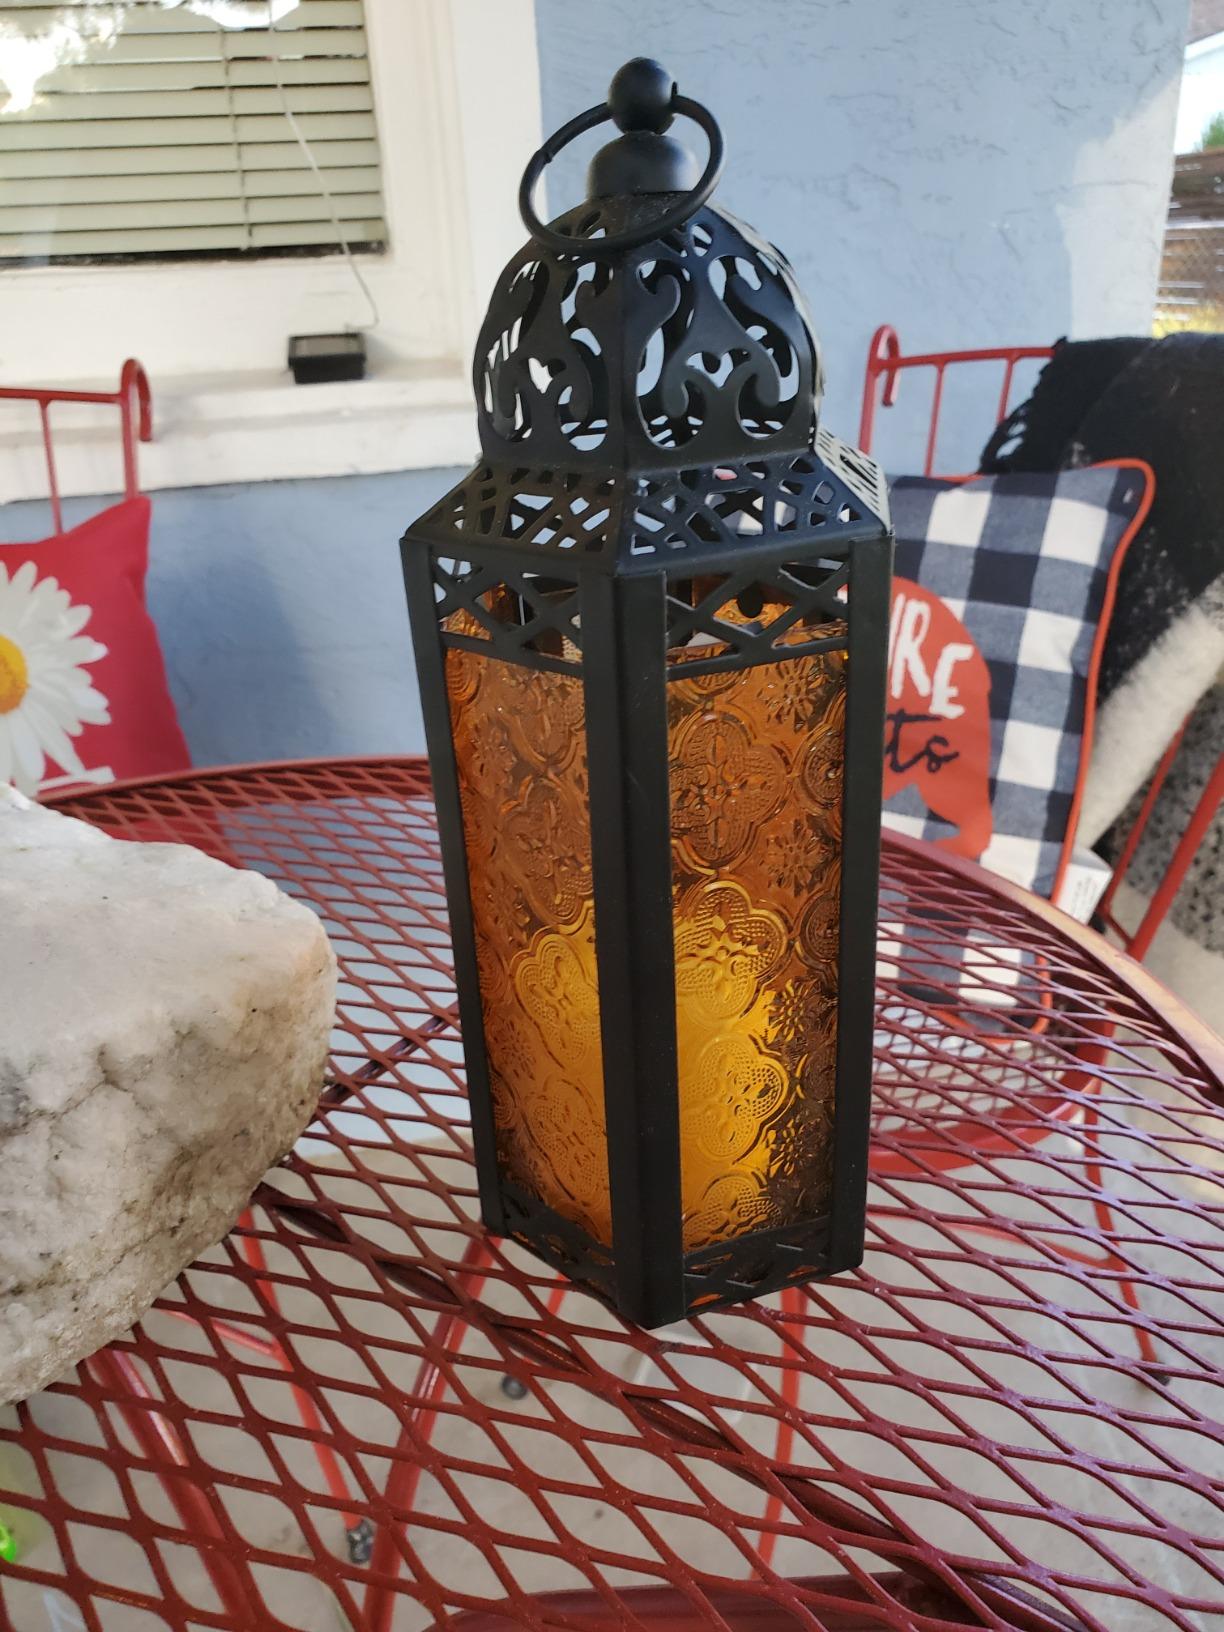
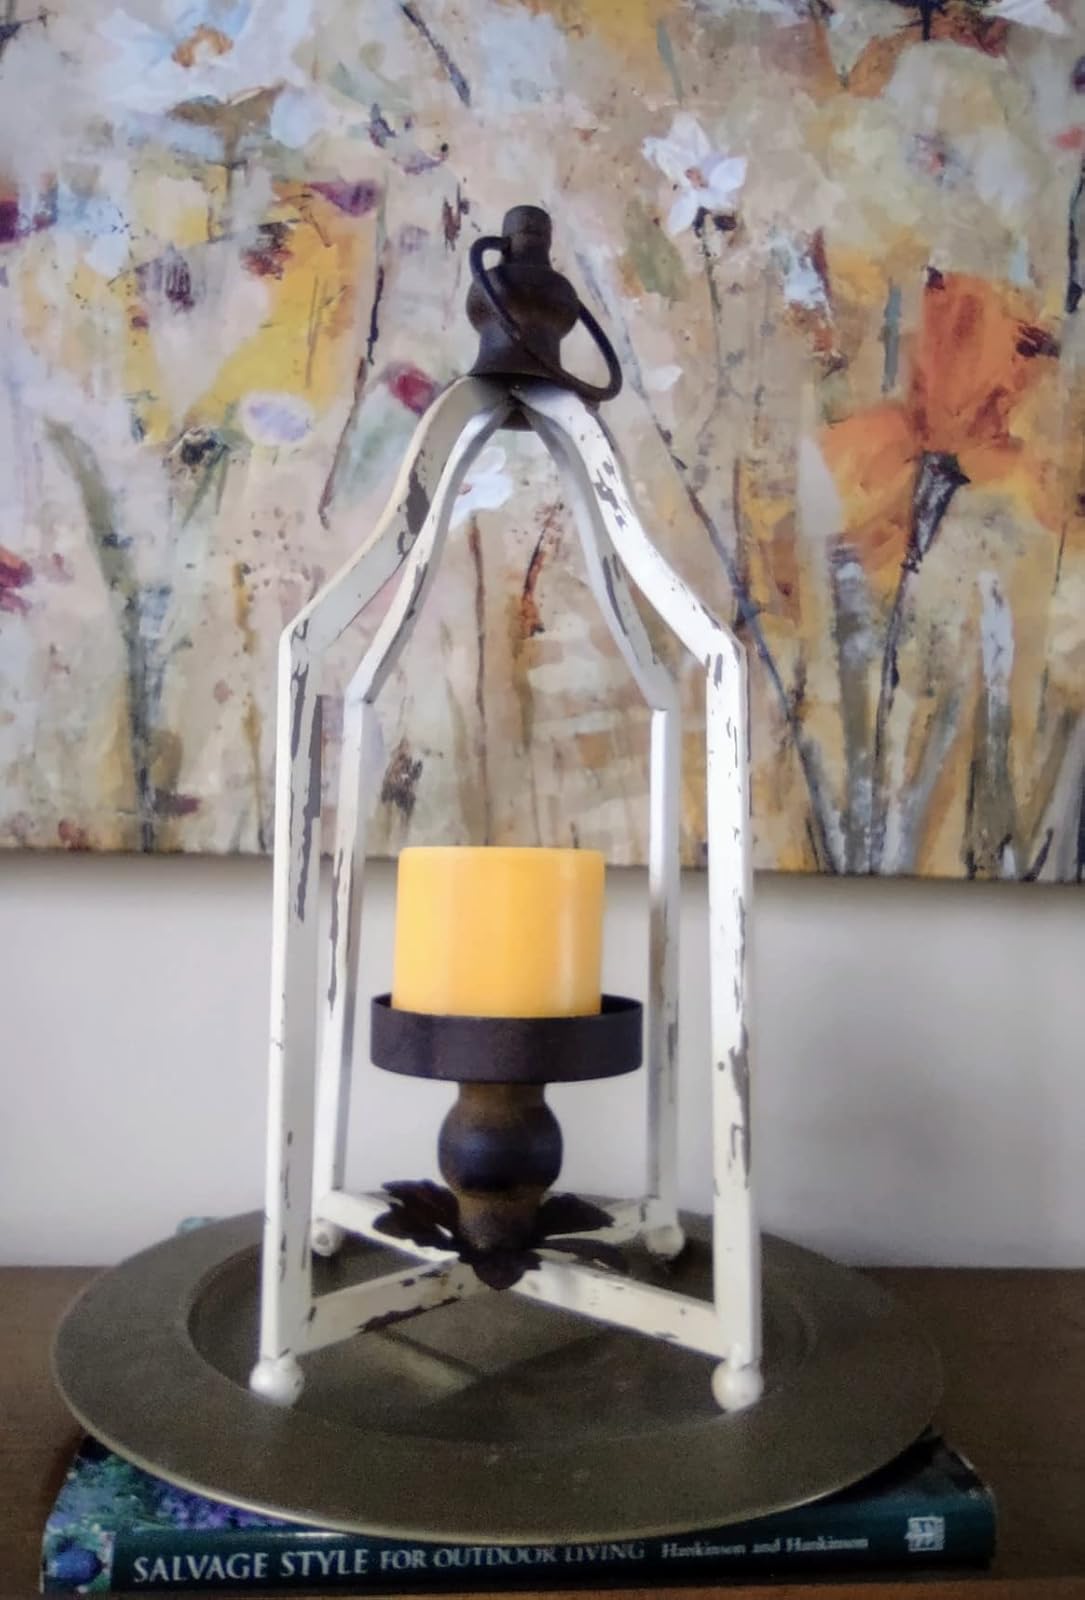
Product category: lantern
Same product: no